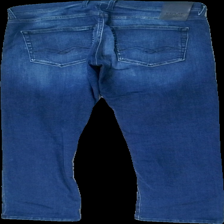
View: back
Type: Trousers
Category: Ladies
Brand: Not in the list
Brand text on label: Replay
Colors: Blue
Material: 85% cotton, 15% polyester
Cut: Regular
Season: All
Stains: Minor
Damage location: middle center
Damage 2 location: middle right
Damage 3 location: bottom left
Price range: <50
Recommended usage: Export
Comment: washed out